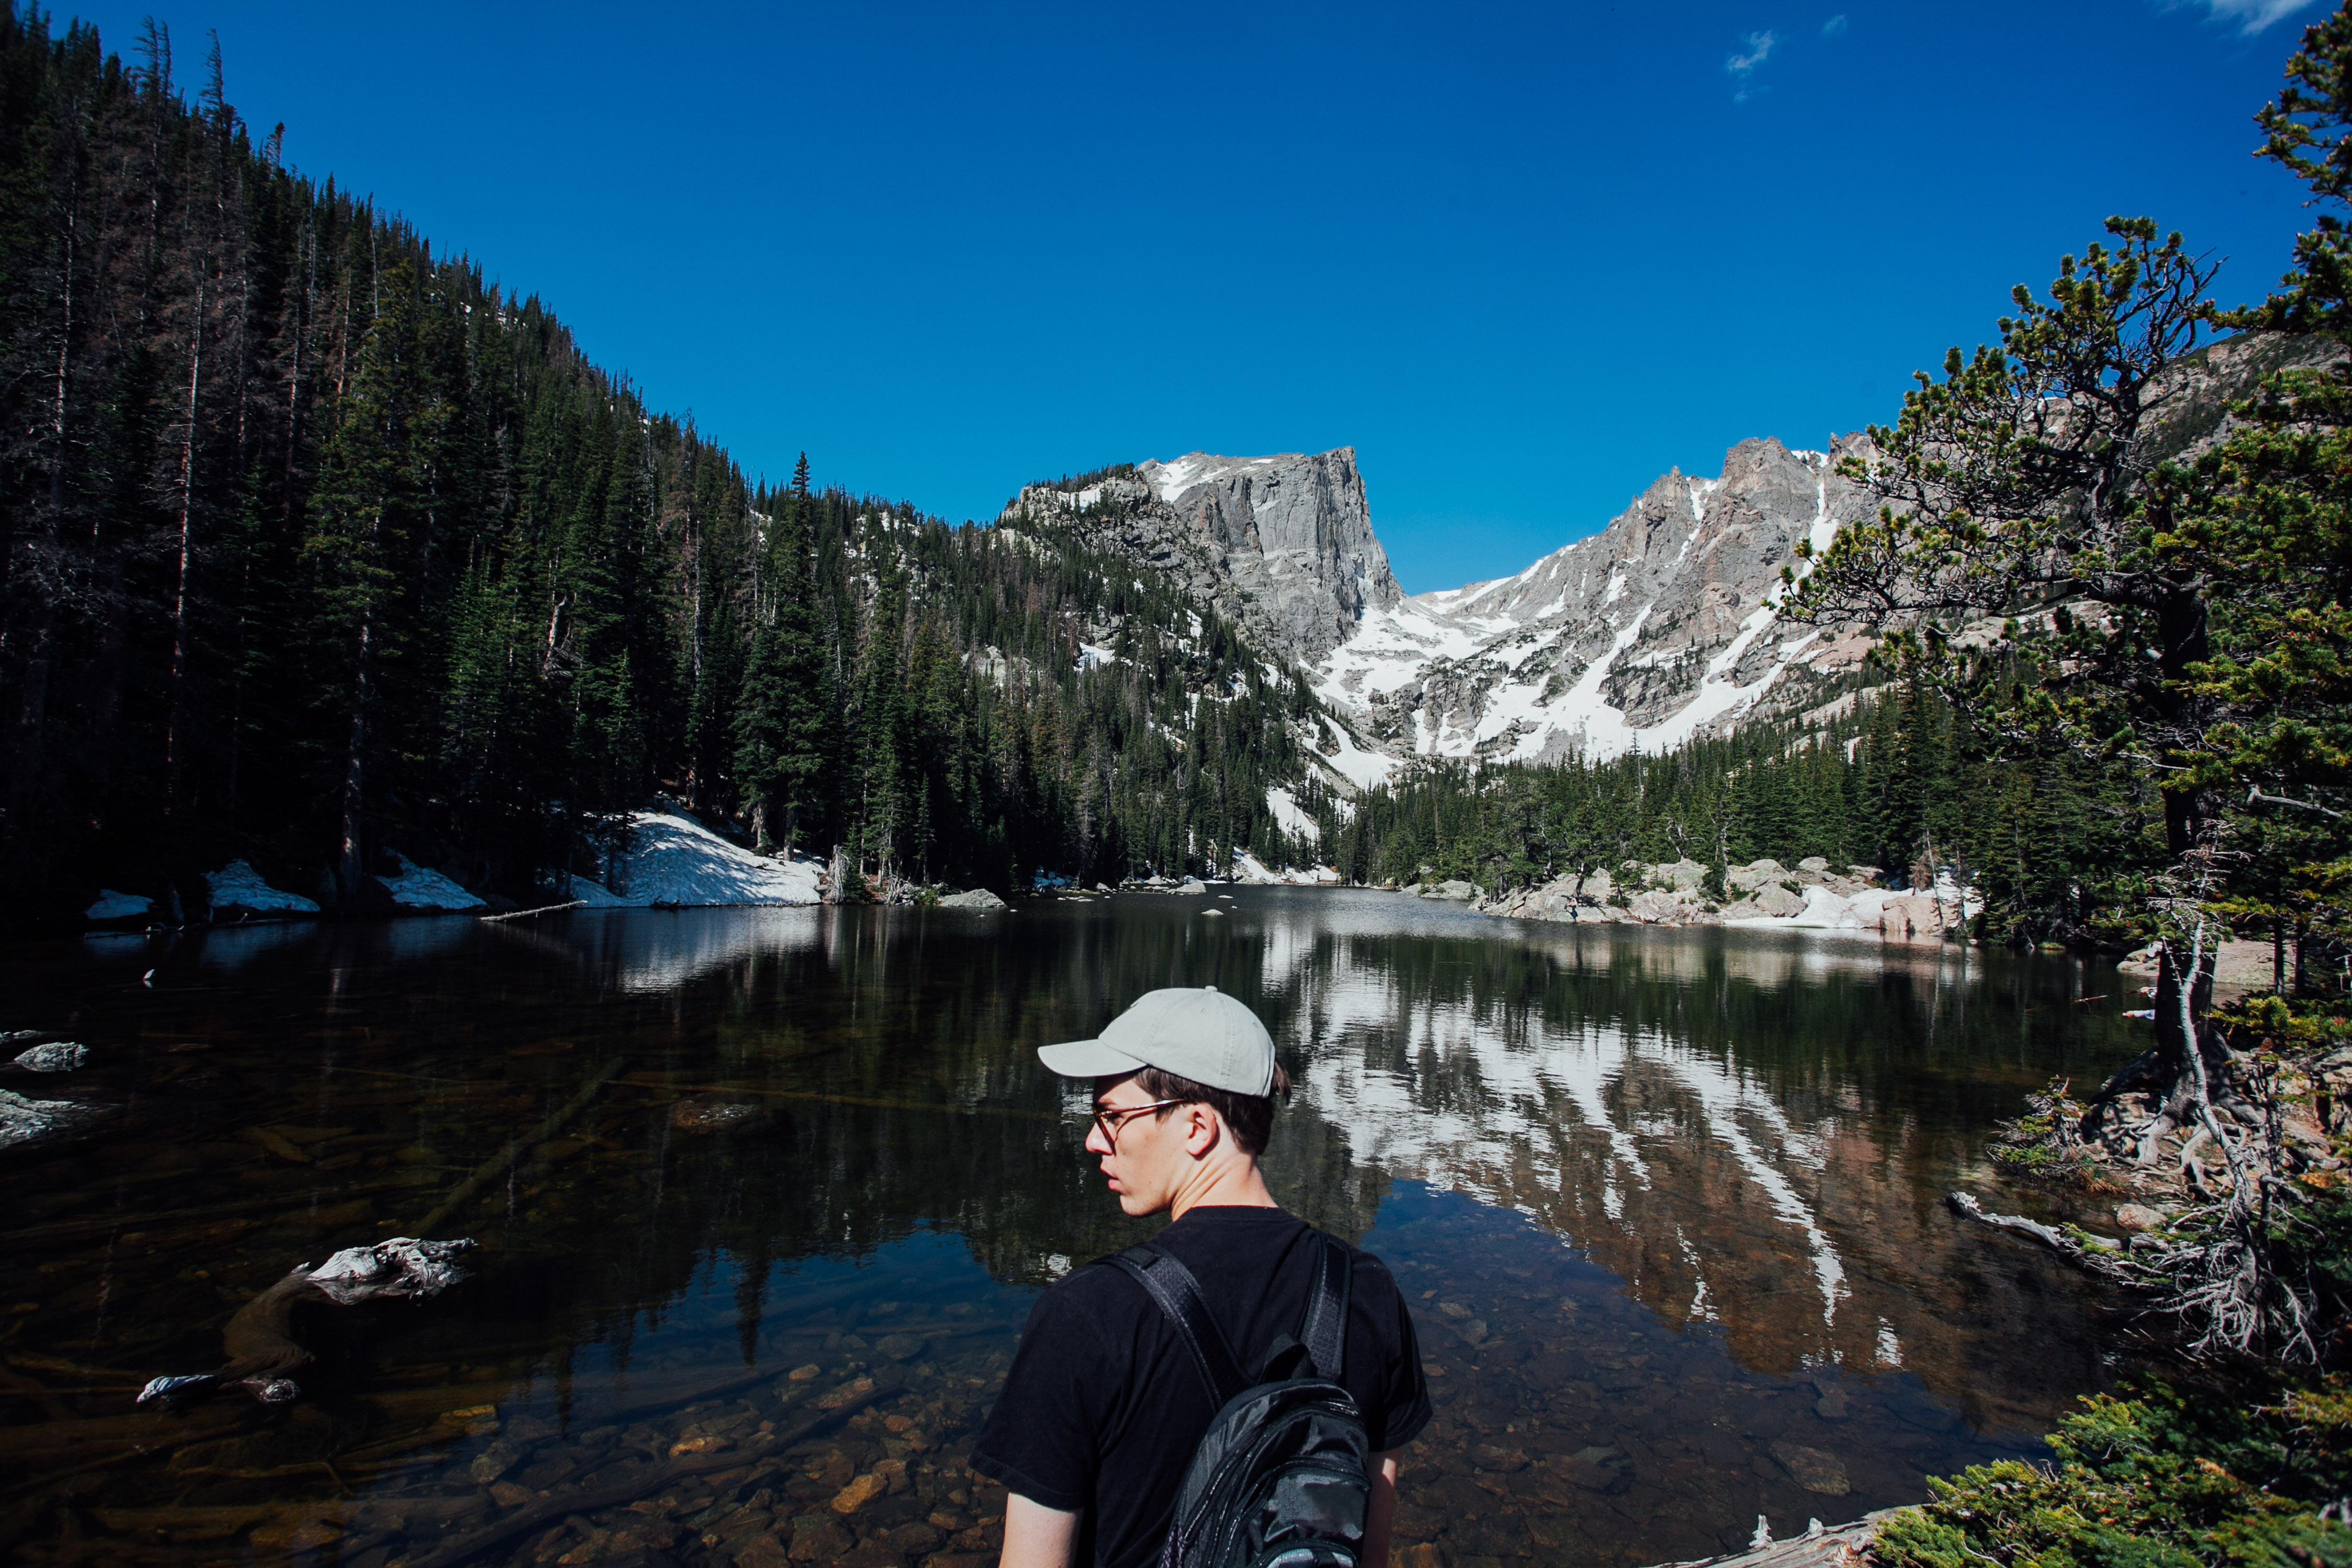
nature, wilderness, walking, mountain, hiking, lake, adventure, river, mountain range, vacation, reflection, fjord, alps, backpacking, landform, mountainous landforms